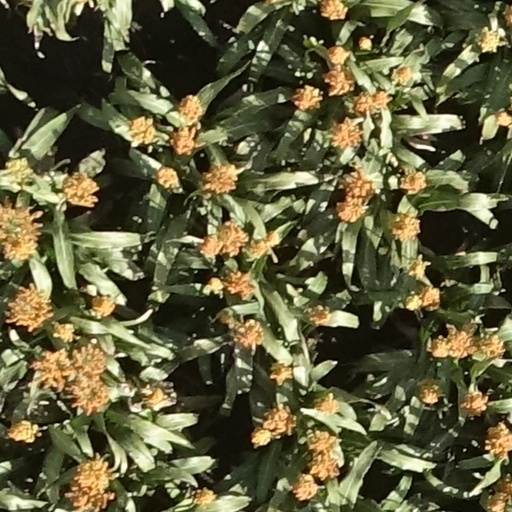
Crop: sorghum